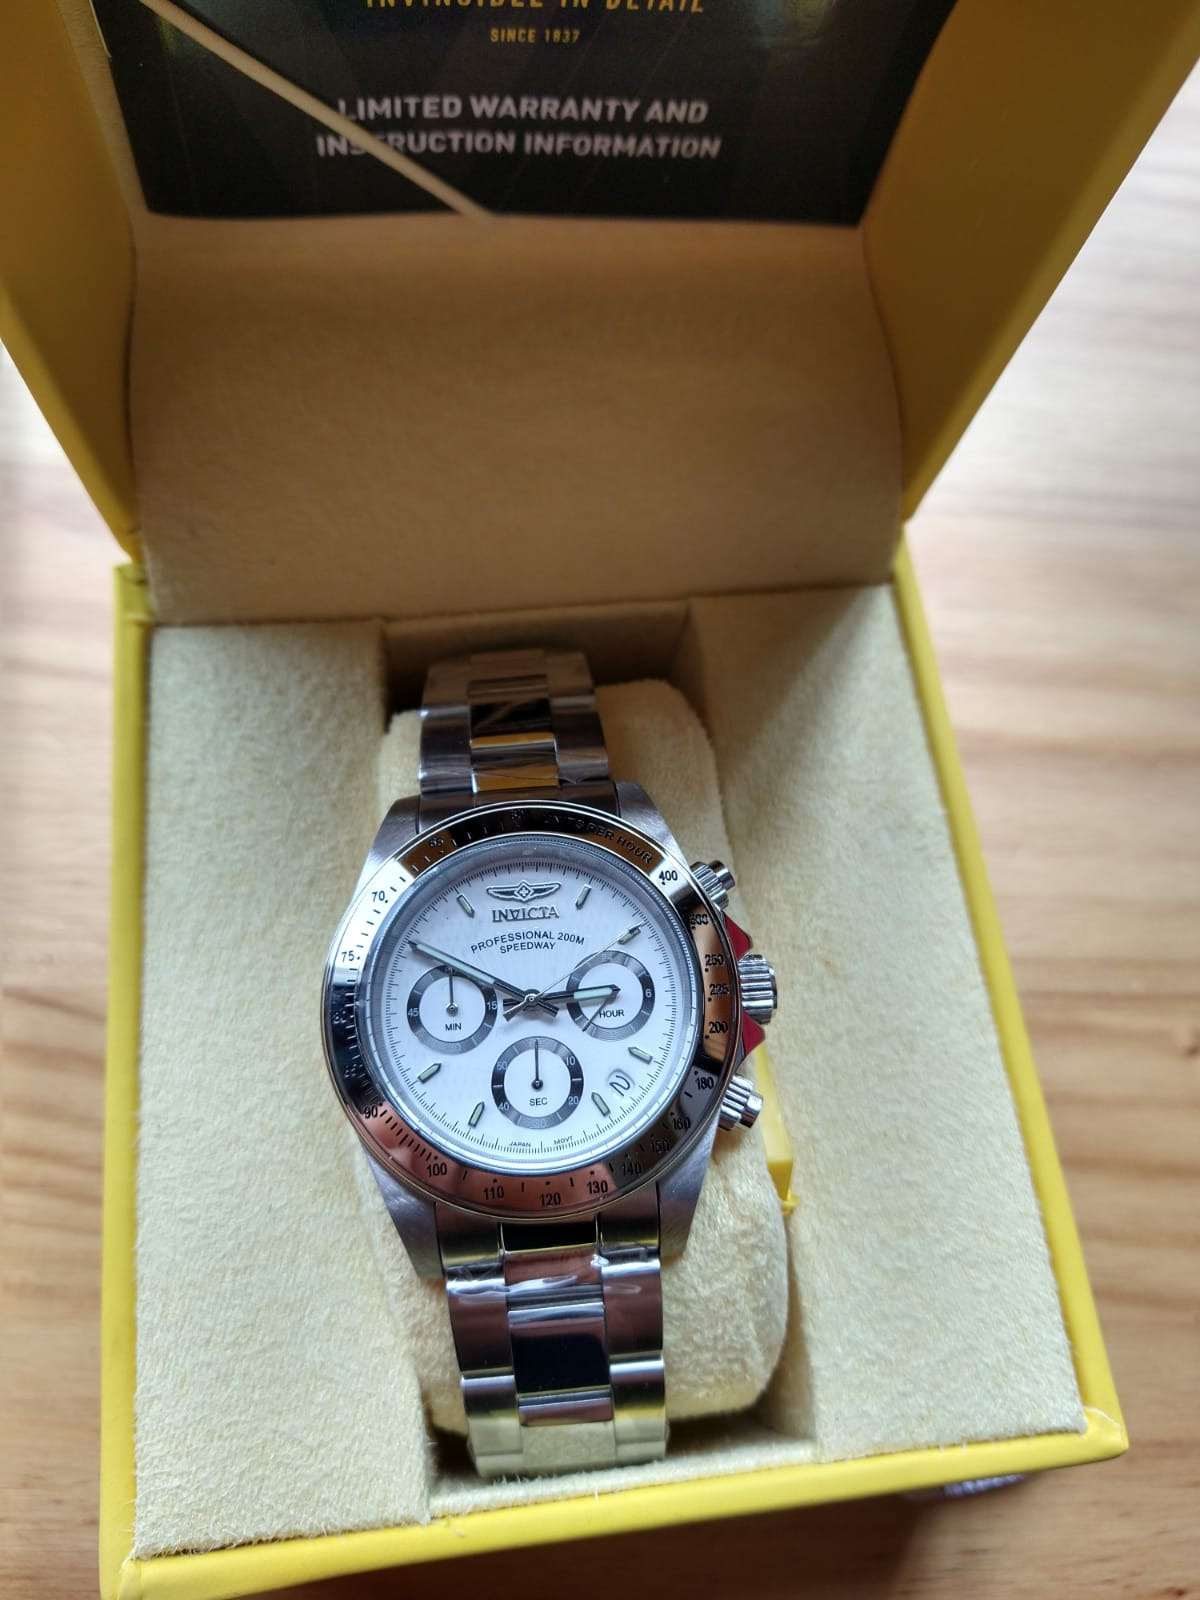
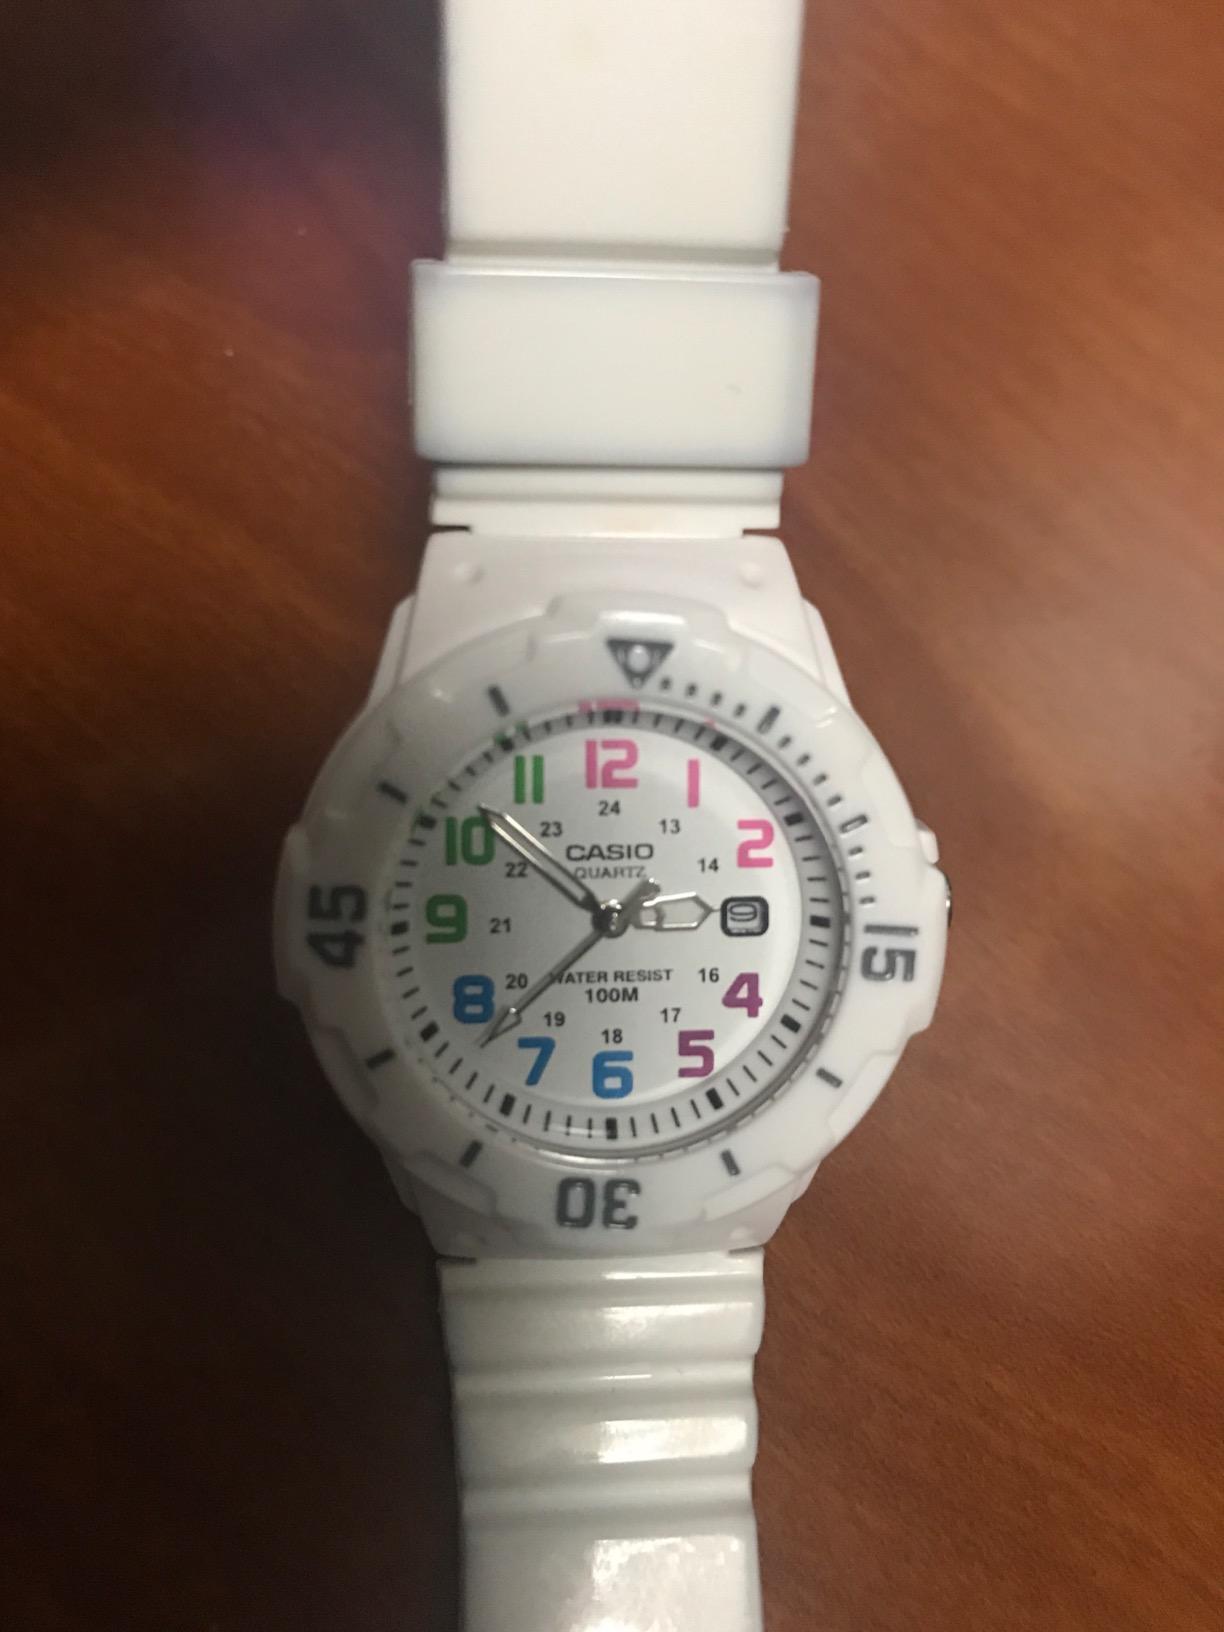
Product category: accessories_watch
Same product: no